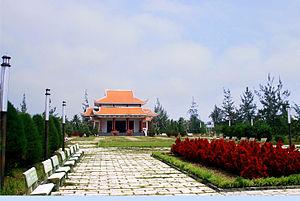
Nguyễn Thị Định fut la première femme générale de l'armée populaire vietnamienne pendant la guerre du Vietnam.